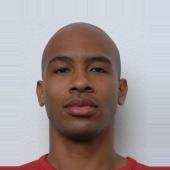
Age: 25